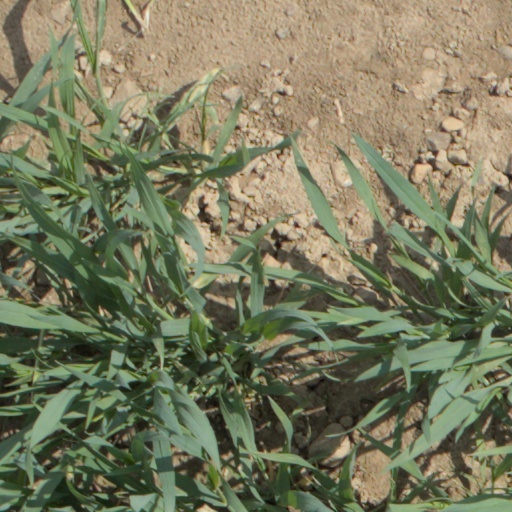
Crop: wheat